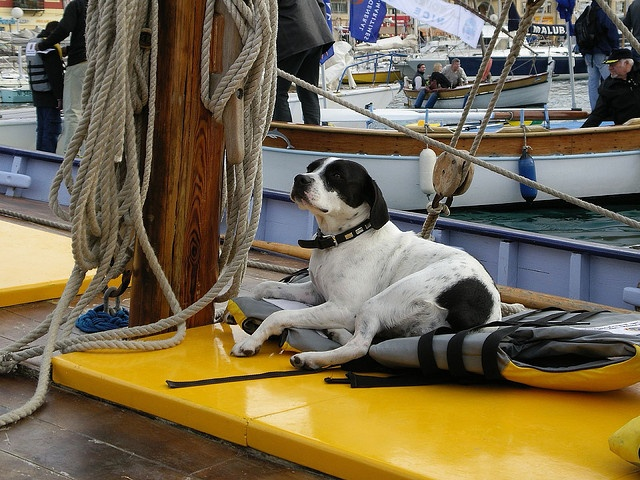
THERE IS A DOG SITTING ON THE GROUND
A dog lies on top of a life preserver on a boat
Small black and white dog laying down on a sailboat.
A white and black dog laying on top of a yellow boat.
A dog is sitting on a yellow platform in a boat dock.